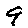
Label: 9